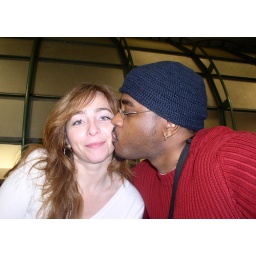
A kiss on the cheek at AMS before flying to her new home in the USA